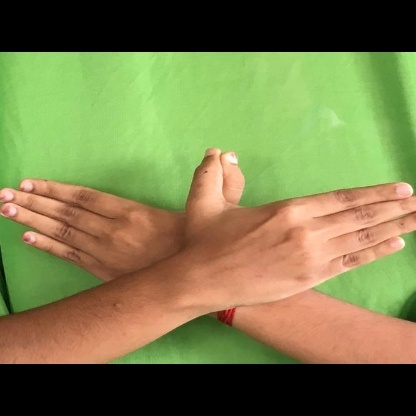
Mudra: Garuda